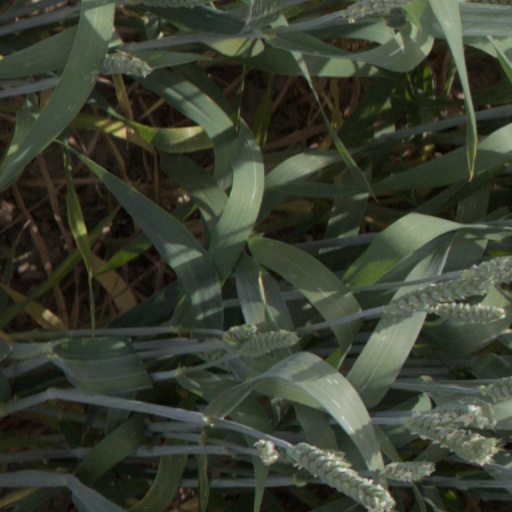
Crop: wheat